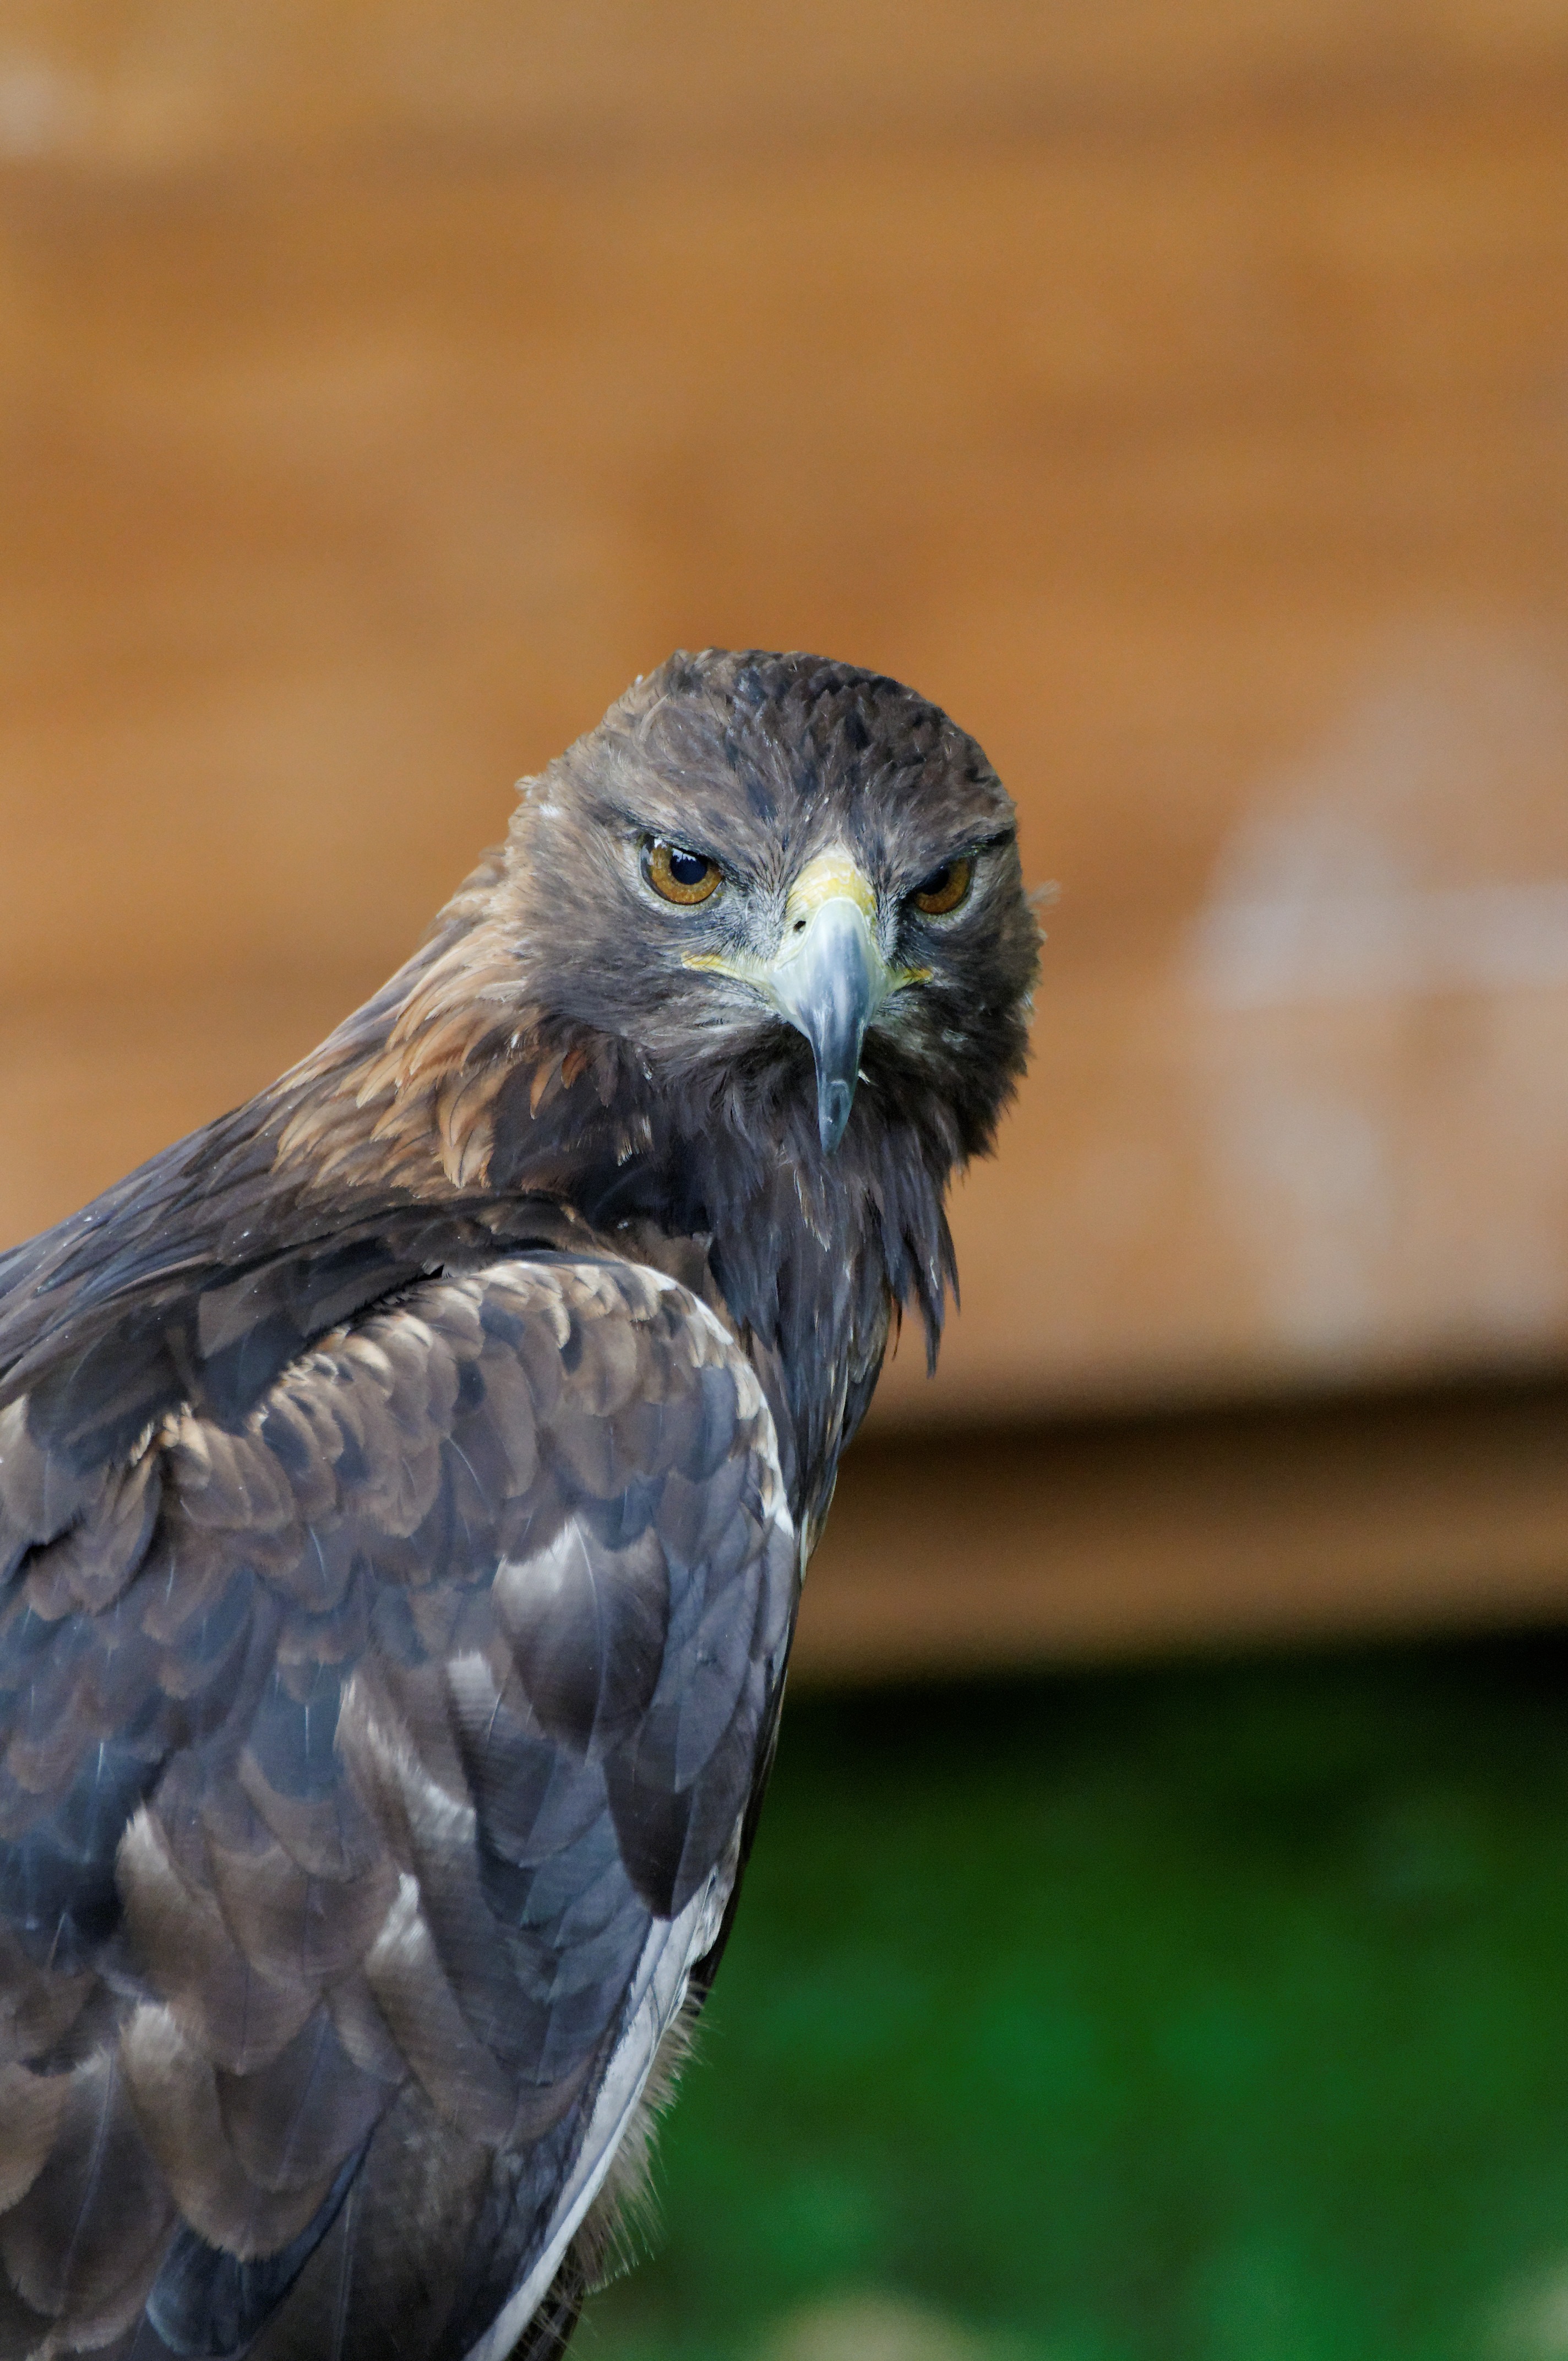
bird, wing, wildlife, portrait, beak, hawk, fauna, raptor, bird of prey, close up, vertebrate, falcon, spotting, adler, perching bird, accipitriformes